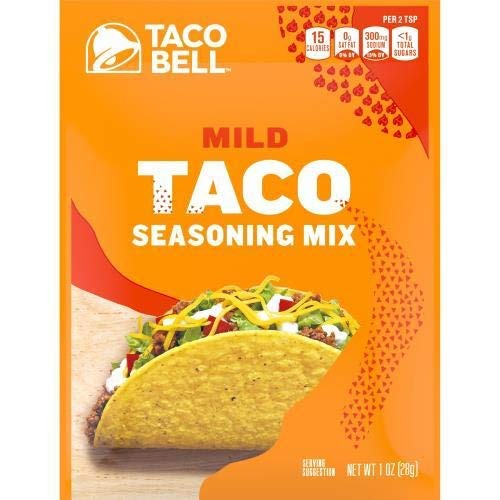
Item Name: Taco Bell Taco Seasoning Mix Mild, 1.0 OZ (Pack of 4)
Value: 4.0
Unit: Ounce

Price: 0.82